Rahel Varnhagen

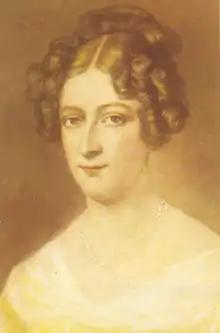
Portrait of Rahel Varnhagen von Ense circa 1800, pastel by Moritz Michael Daffinge

Rahel Antonie Friederike Levin was born to a Jewish family in Berlin. Her father, a wealthy jeweller, was a strong-willed man who ruled his family despotically. She became close friends with Dorothea and Henriette, daughters of the philosopher Moses Mendelssohn. Through them she got to know Henriette Herz, with whom she would become intimately associated throughout her life, moving in the same intellectual spheres. Together with Herz and her cousin, Sara Grotthuis née Meyer, she hosted one of the famous Berlin salons of the 1800s. Her home became the meeting place for artists, poets and intellectuals such as Schlegel, Schelling, Steffens, Schack, Schleiermacher, Alexander and Wilhelm von Humboldt, Motte Fouqué, Baron Brückmann, Ludwig Tieck, Jean Paul, and Friedrich Gentz. During a visit to Carlsbad in 1795 she was introduced to Goethe, whom she met again in Frankfurt am Main in 1815.